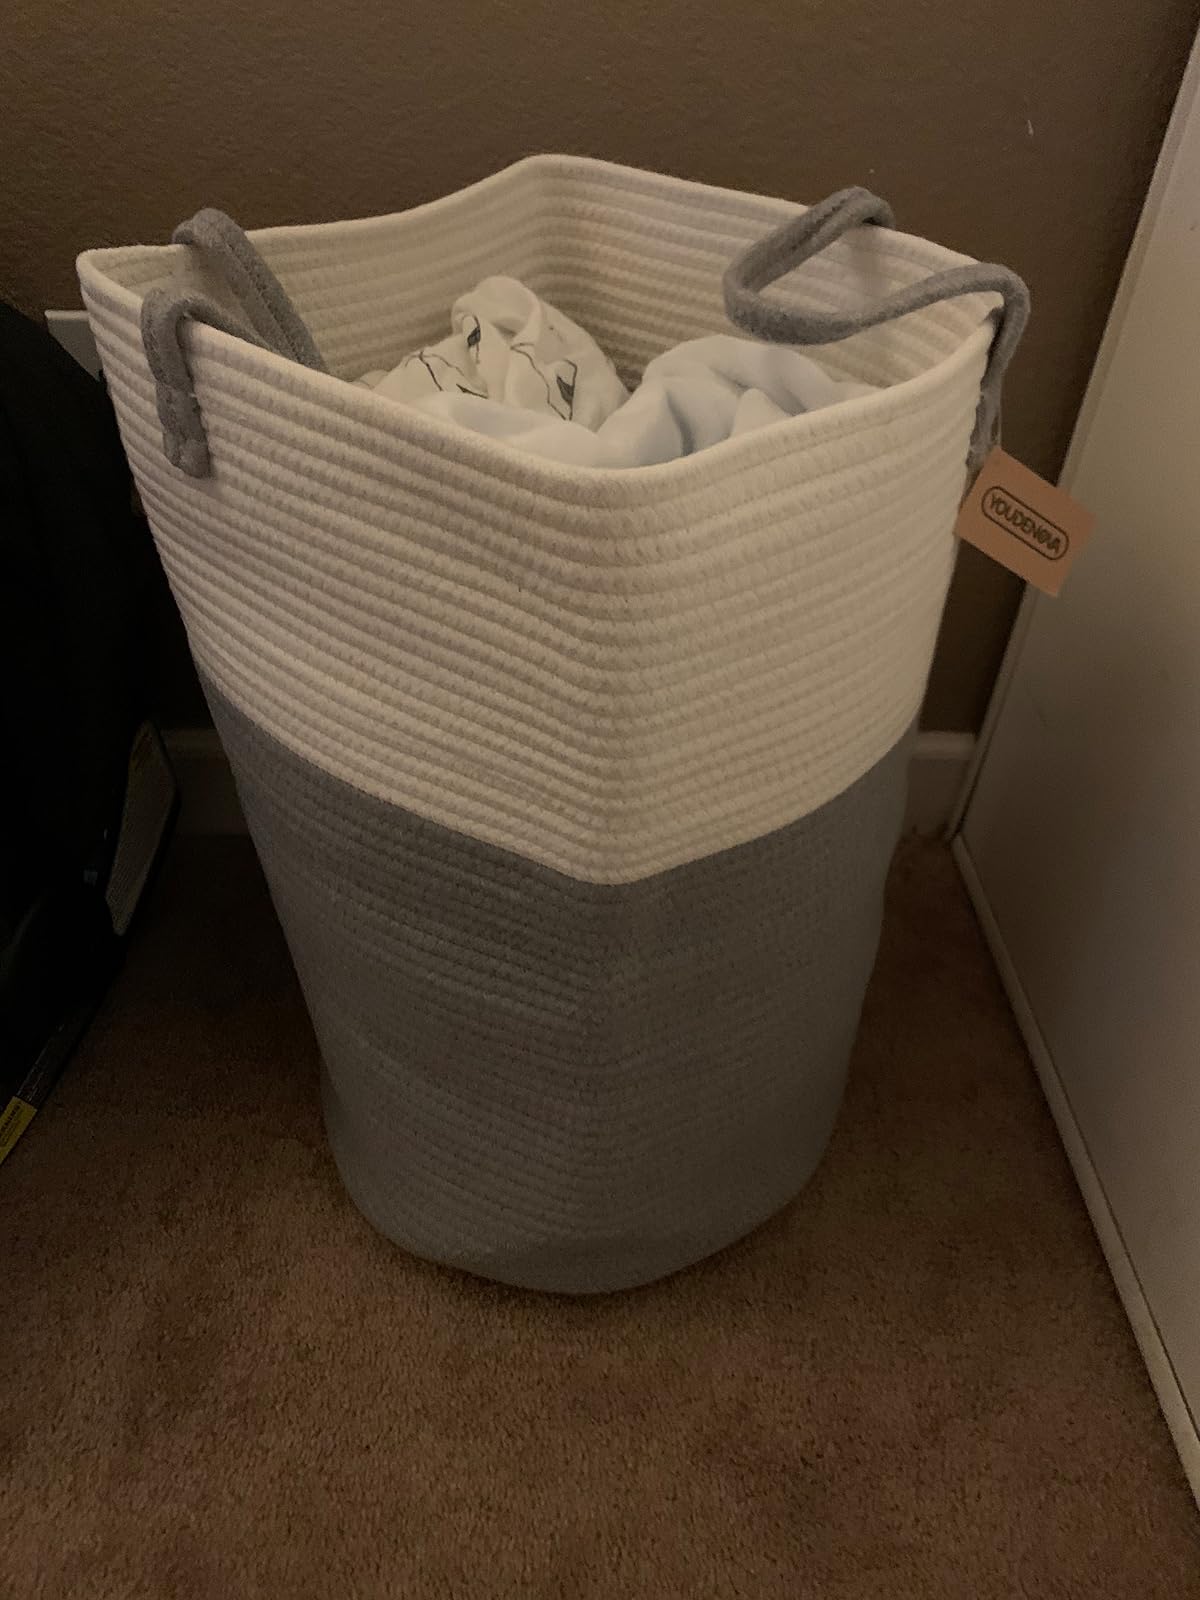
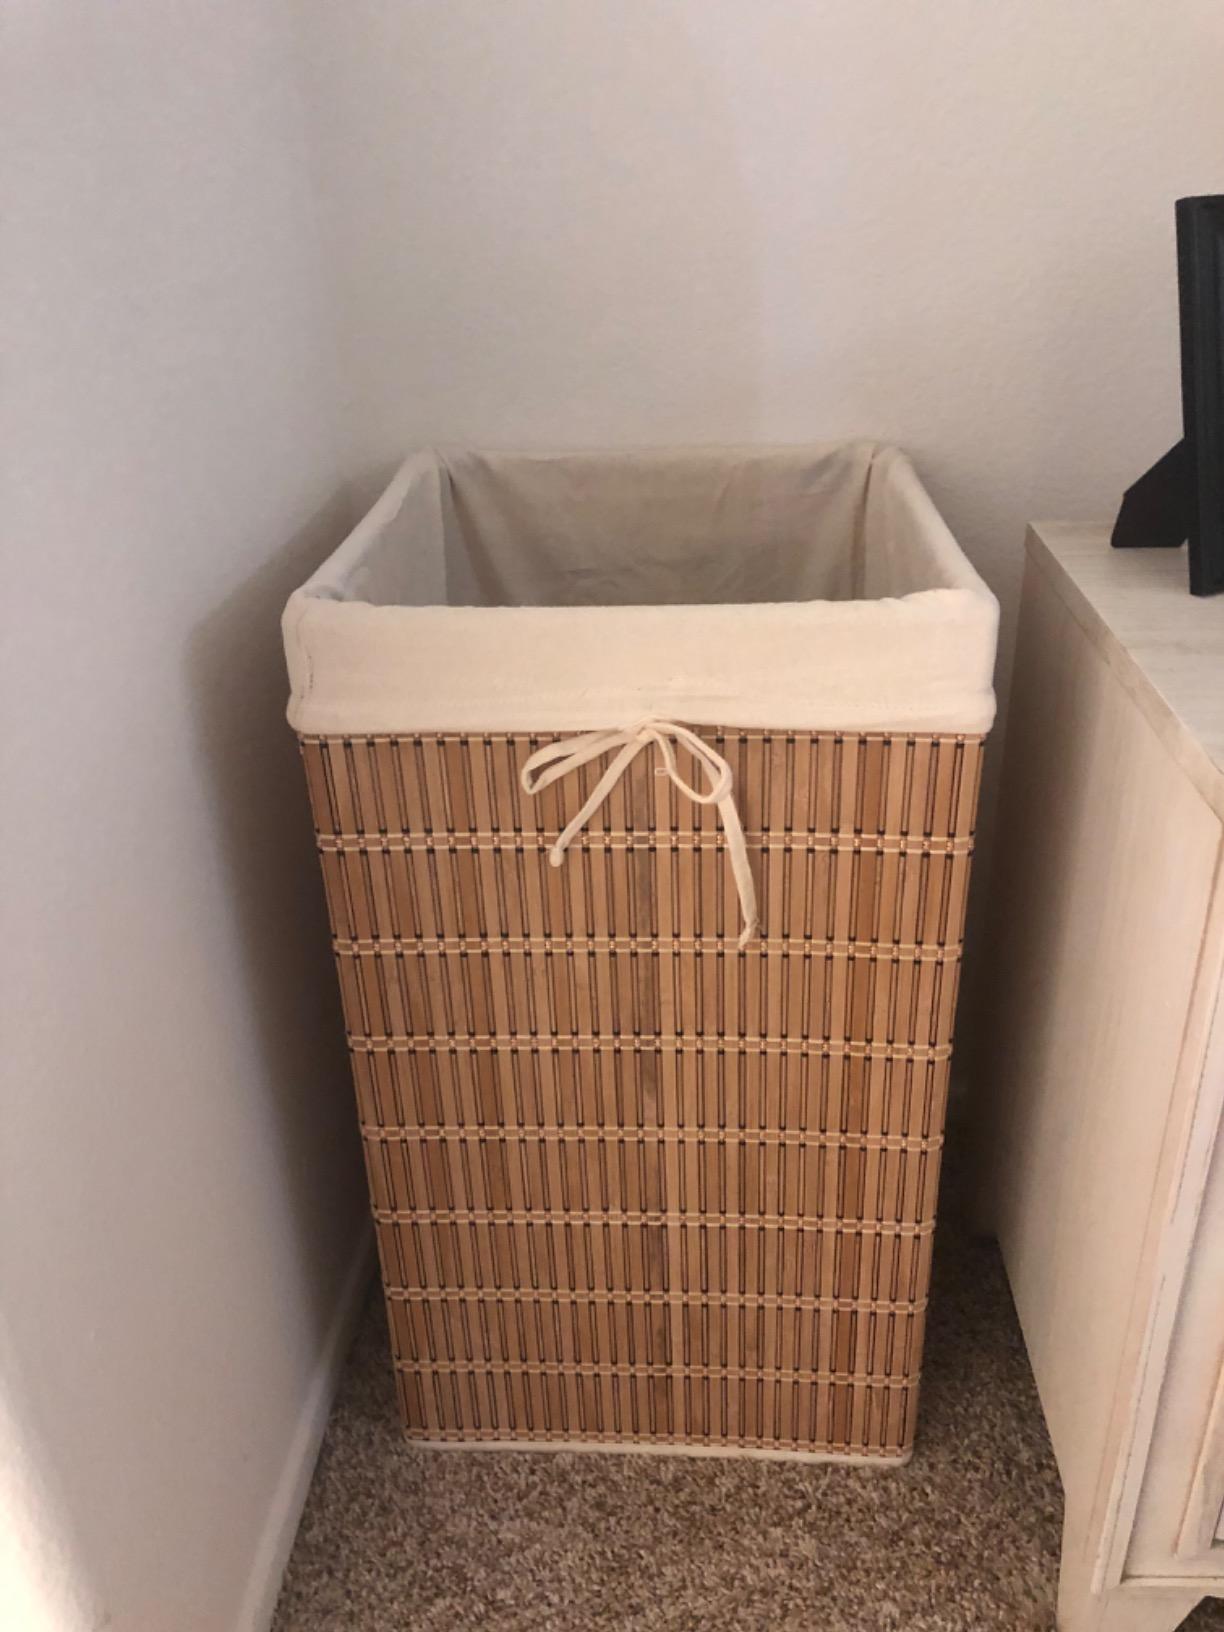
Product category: items_hamper
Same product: no